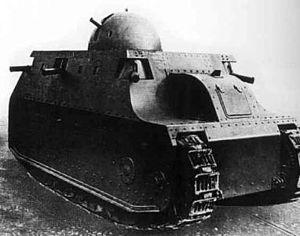
Le char d'assaut FIAT 2000 a été étudié et mis au point par le constructeur italien Fiat en 1917 mais ne sera fabriqué qu'en deux seuls exemplaires, le premier en 1917 et le second en 1918. Il a été défini comme le char possédant la conception la plus avancée de l'époque.